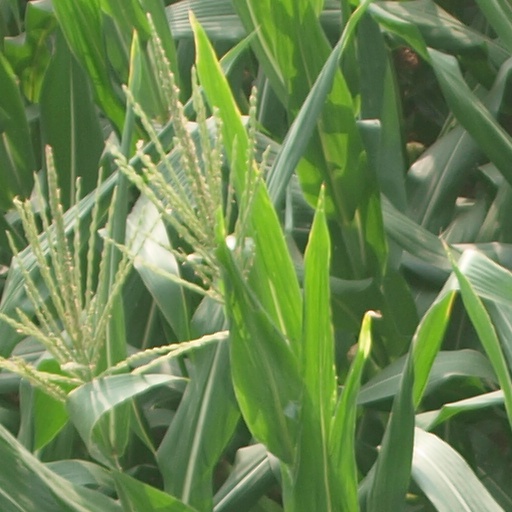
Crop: maize; corn